Demesne

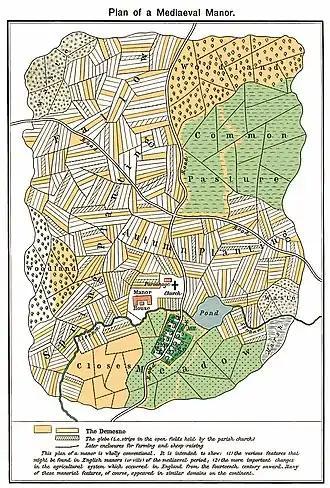
Conjectural map of a feudal manor. The mustard-coloured areas are part of the demesne, the hatched areas part of the glebe. The manor house, residence of the lord and location of the manorial court, can be seen in the mid-southern part of the manor.

A demesne or domain was all the land retained and managed by a lord of the manor under the feudal system for his own use, occupation, or support. This distinguished it from land sub-enfeoffed by him to others as sub-tenants. In contrast, the entire territory controlled by a monarch both directly and indirectly via their tenant lords would typically be referred to as their realm. The concept originated in the Kingdom of France and found its way to foreign lands influenced by it or its fiefdoms.